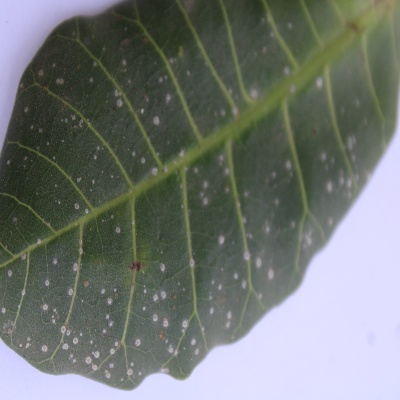
Crop: Cashew
Condition: red rust